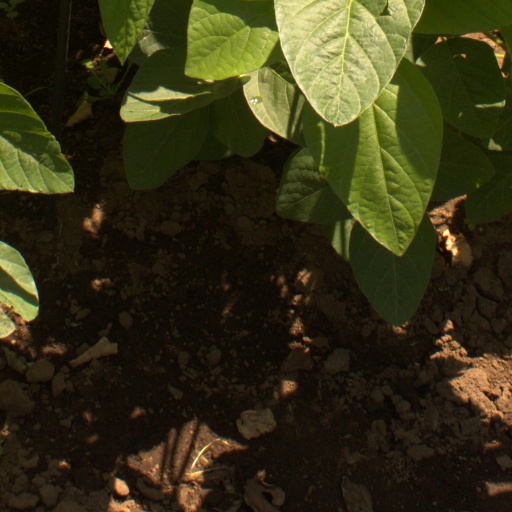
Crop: soybean